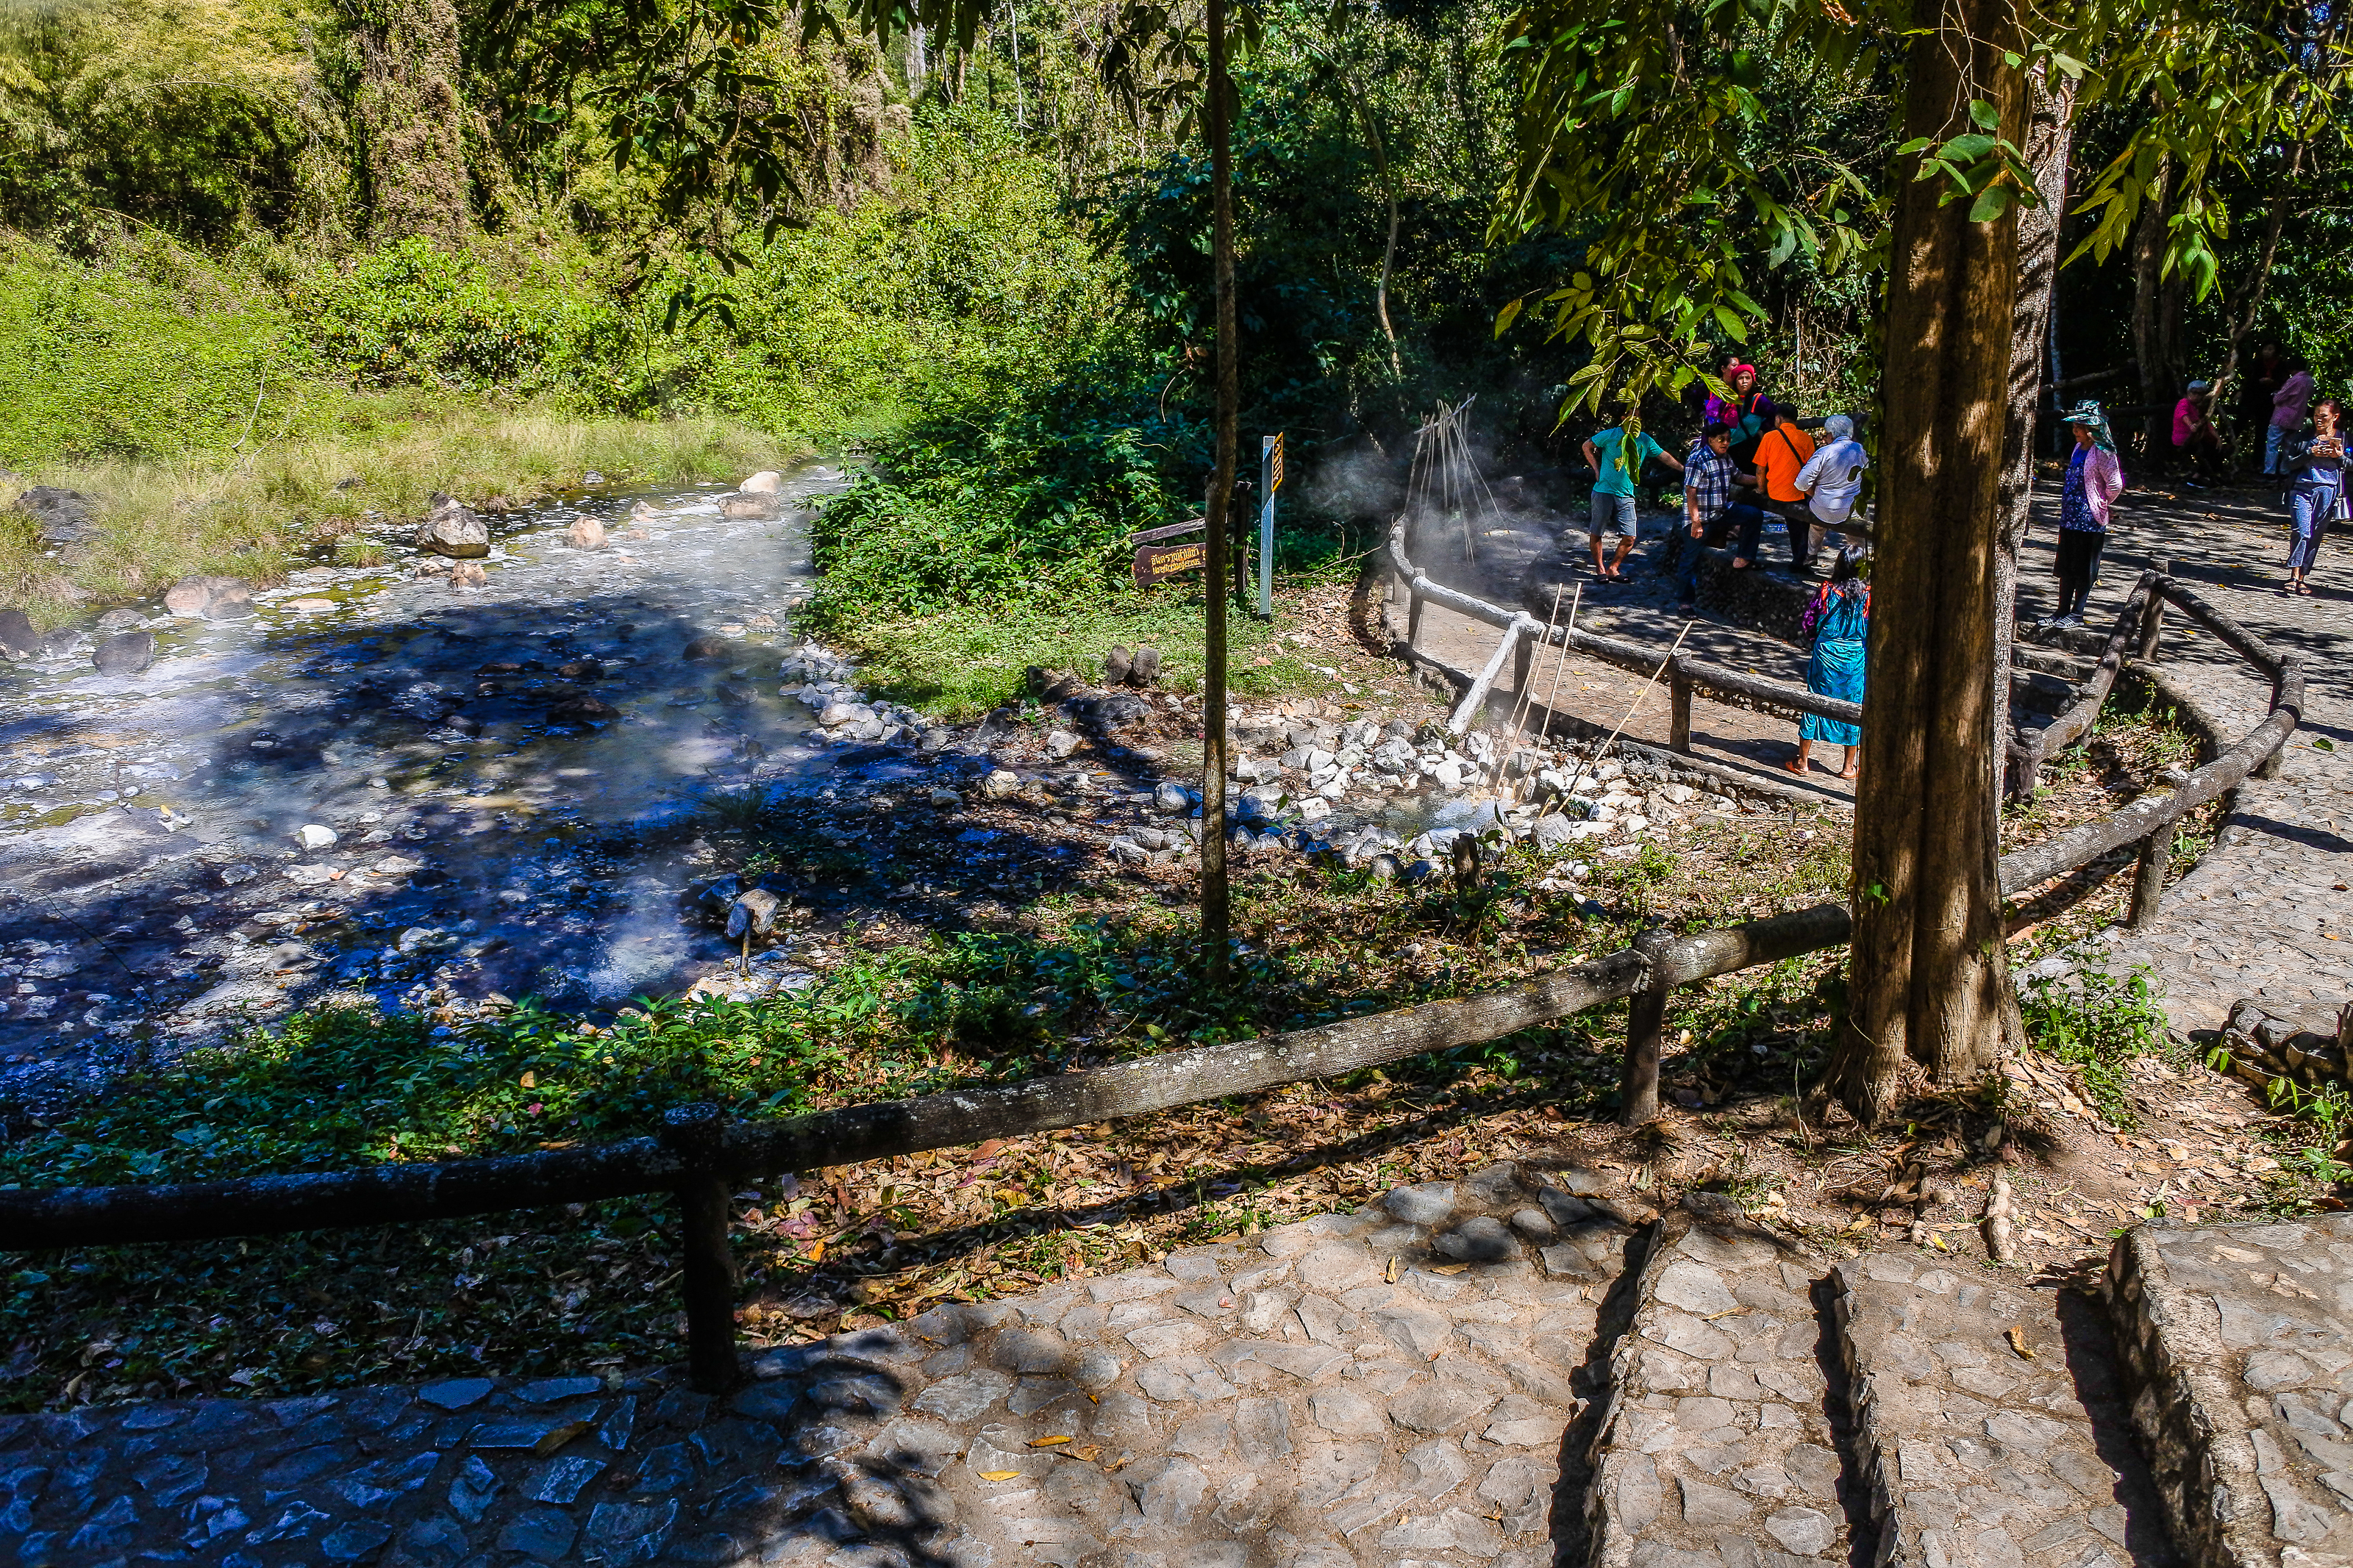
beauty, scenic, scene, dueat, spring, beautiful, view, trip, thailand, mineral, natural, spa, tree, thai, water, hot spring, boiling, 4k, huai nam dang, plant, bubbles, pond, forest, activity, huai, tourism, hot, pong, summer, rock, onsen, stream, chiang mai, dang, national, park, move, famous, green, nature, asia, wet, asian, stone, outdoor, environment, pong dueat, travel, wild, landscape, wilderness, geological phenomenon, grass, trail, leisure, soil, rural area, watercourse, garden, vacation, national park, river, road, woodland, shadow, lake, path, mountain, city, walkway, state park